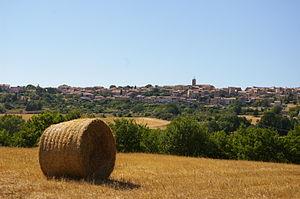
Puimoisson est une commune française, située dans le département des Alpes-de-Haute-Provence en région Provence-Alpes-Côte d'Azur.